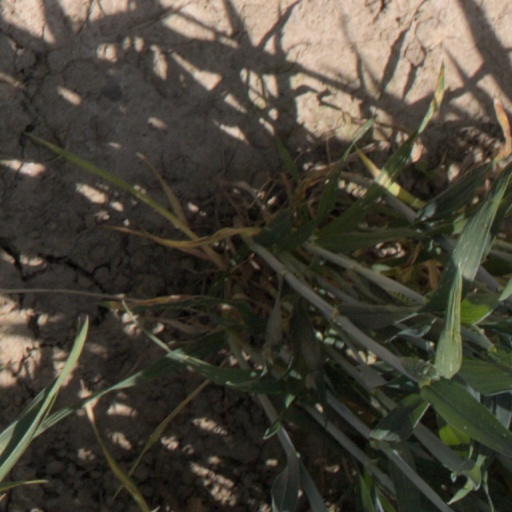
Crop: wheat